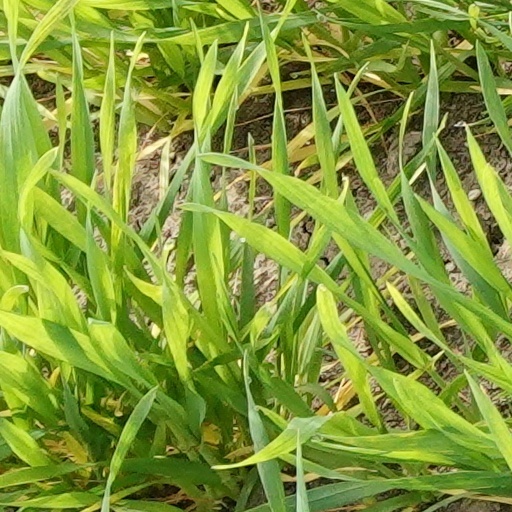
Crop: wheat